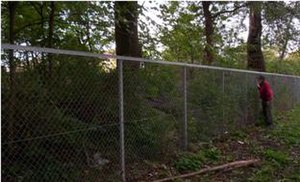
Nakskovs fæstning
Voldrester ved Byskolen
Nakskovs fæstning. Volden ved Byskolen
Nakskovs fæstning er et fæstningsanlæg i Nakskov anlagt i midten af 1500-tallet under Kong Christian den 3.